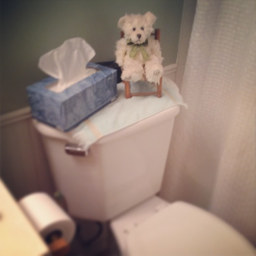
A teddy bear and tissues are selectively placed on a toilet tank.
A toilet that tissues and a teddy bear on the lid.
a close up of a toilet with a teddy bear and a box of tissue
A teddy bear sits in a chair on a toilet.
There is a stuffed bear in a chair on the toilet.